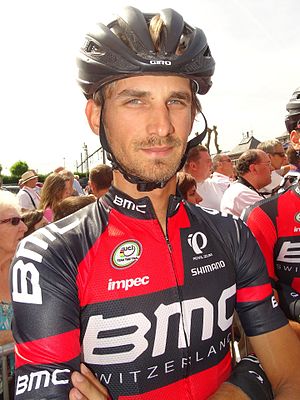
Peter Velits
Peter Velits er en slovakisk professionel landevejsrytter, som kører for det belgiske ProTour-hold Deceuninck-Quick Step. Hans Bror Martin Velits kører ligeledes også for det belgiske ProTour-hold Deceuninck-Quick Step.